Josie Billie

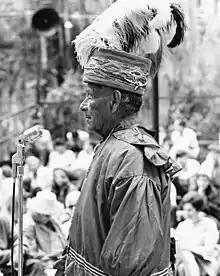
Josie Billie speaking at the Florida Folk Festival in White Springs,

During the late 1930s and 1940s, Billie worked with Greenlee, Freeman, and Solenberg. Billie worked as an informant for Robert Greenlee, providing interpretations of different ceremonies, including the Green Corn Dance and traditional medicine and folktales. In 1939, Josie Billie conveyed Seminole origin stories to Greenlee, including ones related to the origin on the koonti, a root believed to be a gift from God. Rev. MacCauley had learned earlier from Billie's father that it was believed that Jesus Christ descended at Cape Florida and gave the koonti root to the Seminole. Billie's own story about the koonti stated that it was a gift from the Breathmaker, "fisaki omici," whom Billie equates with Jesus. Billie also told Greenlee Miccosukee traditions from his childhood and shared mythology related to cosmology and meteorology.